Sortosville

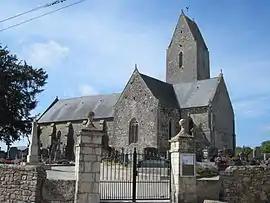
The church of Notre-Dame

Sortosville is a commune in the Manche department in Normandy in north-western France.